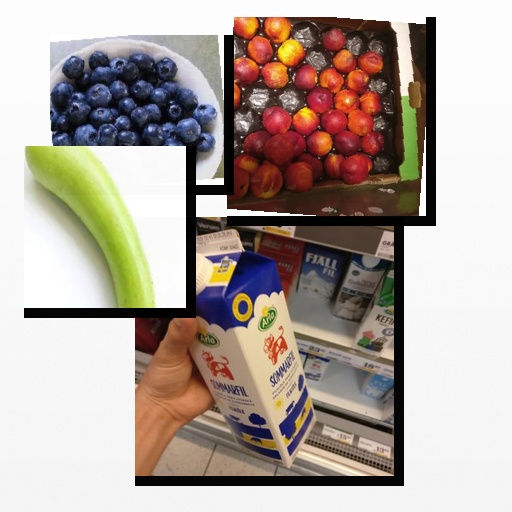
Food items: nectarine, bottle_gourd, sour_milk, blueberry